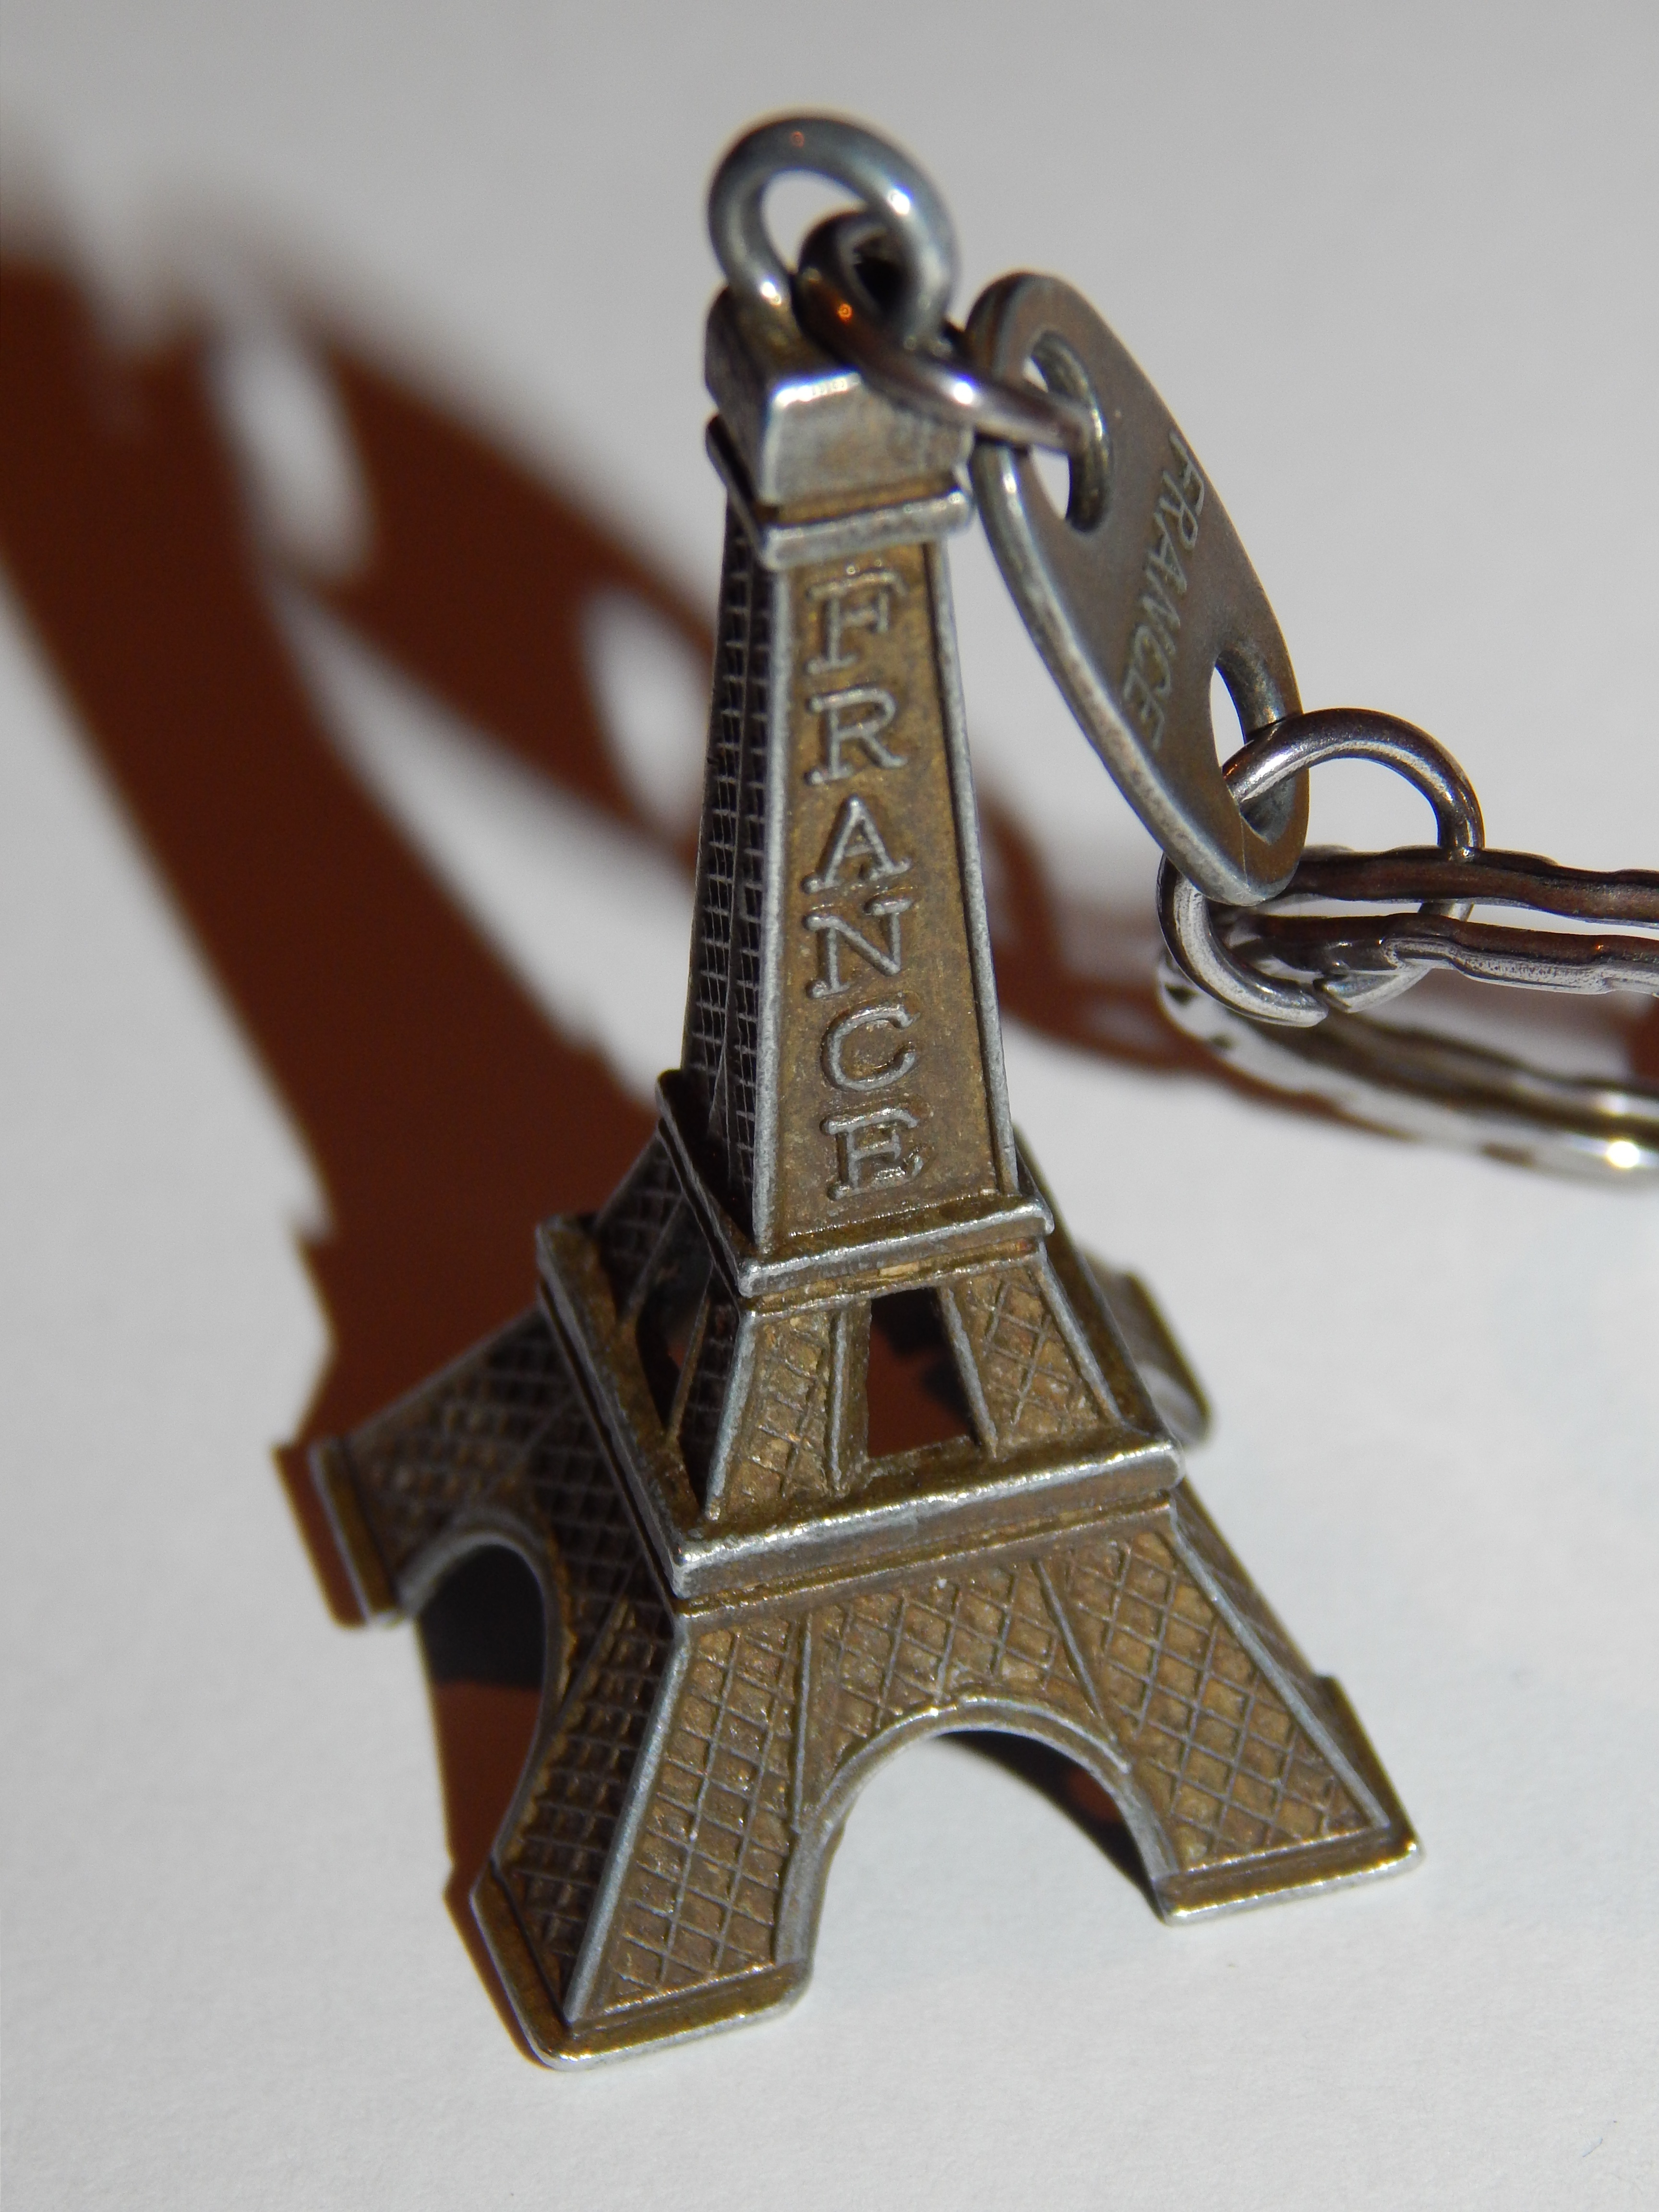
tower, symbol, macro, key, metal, cross, the eiffel tower, keychain, souvenir, award, pendant, fashion accessory